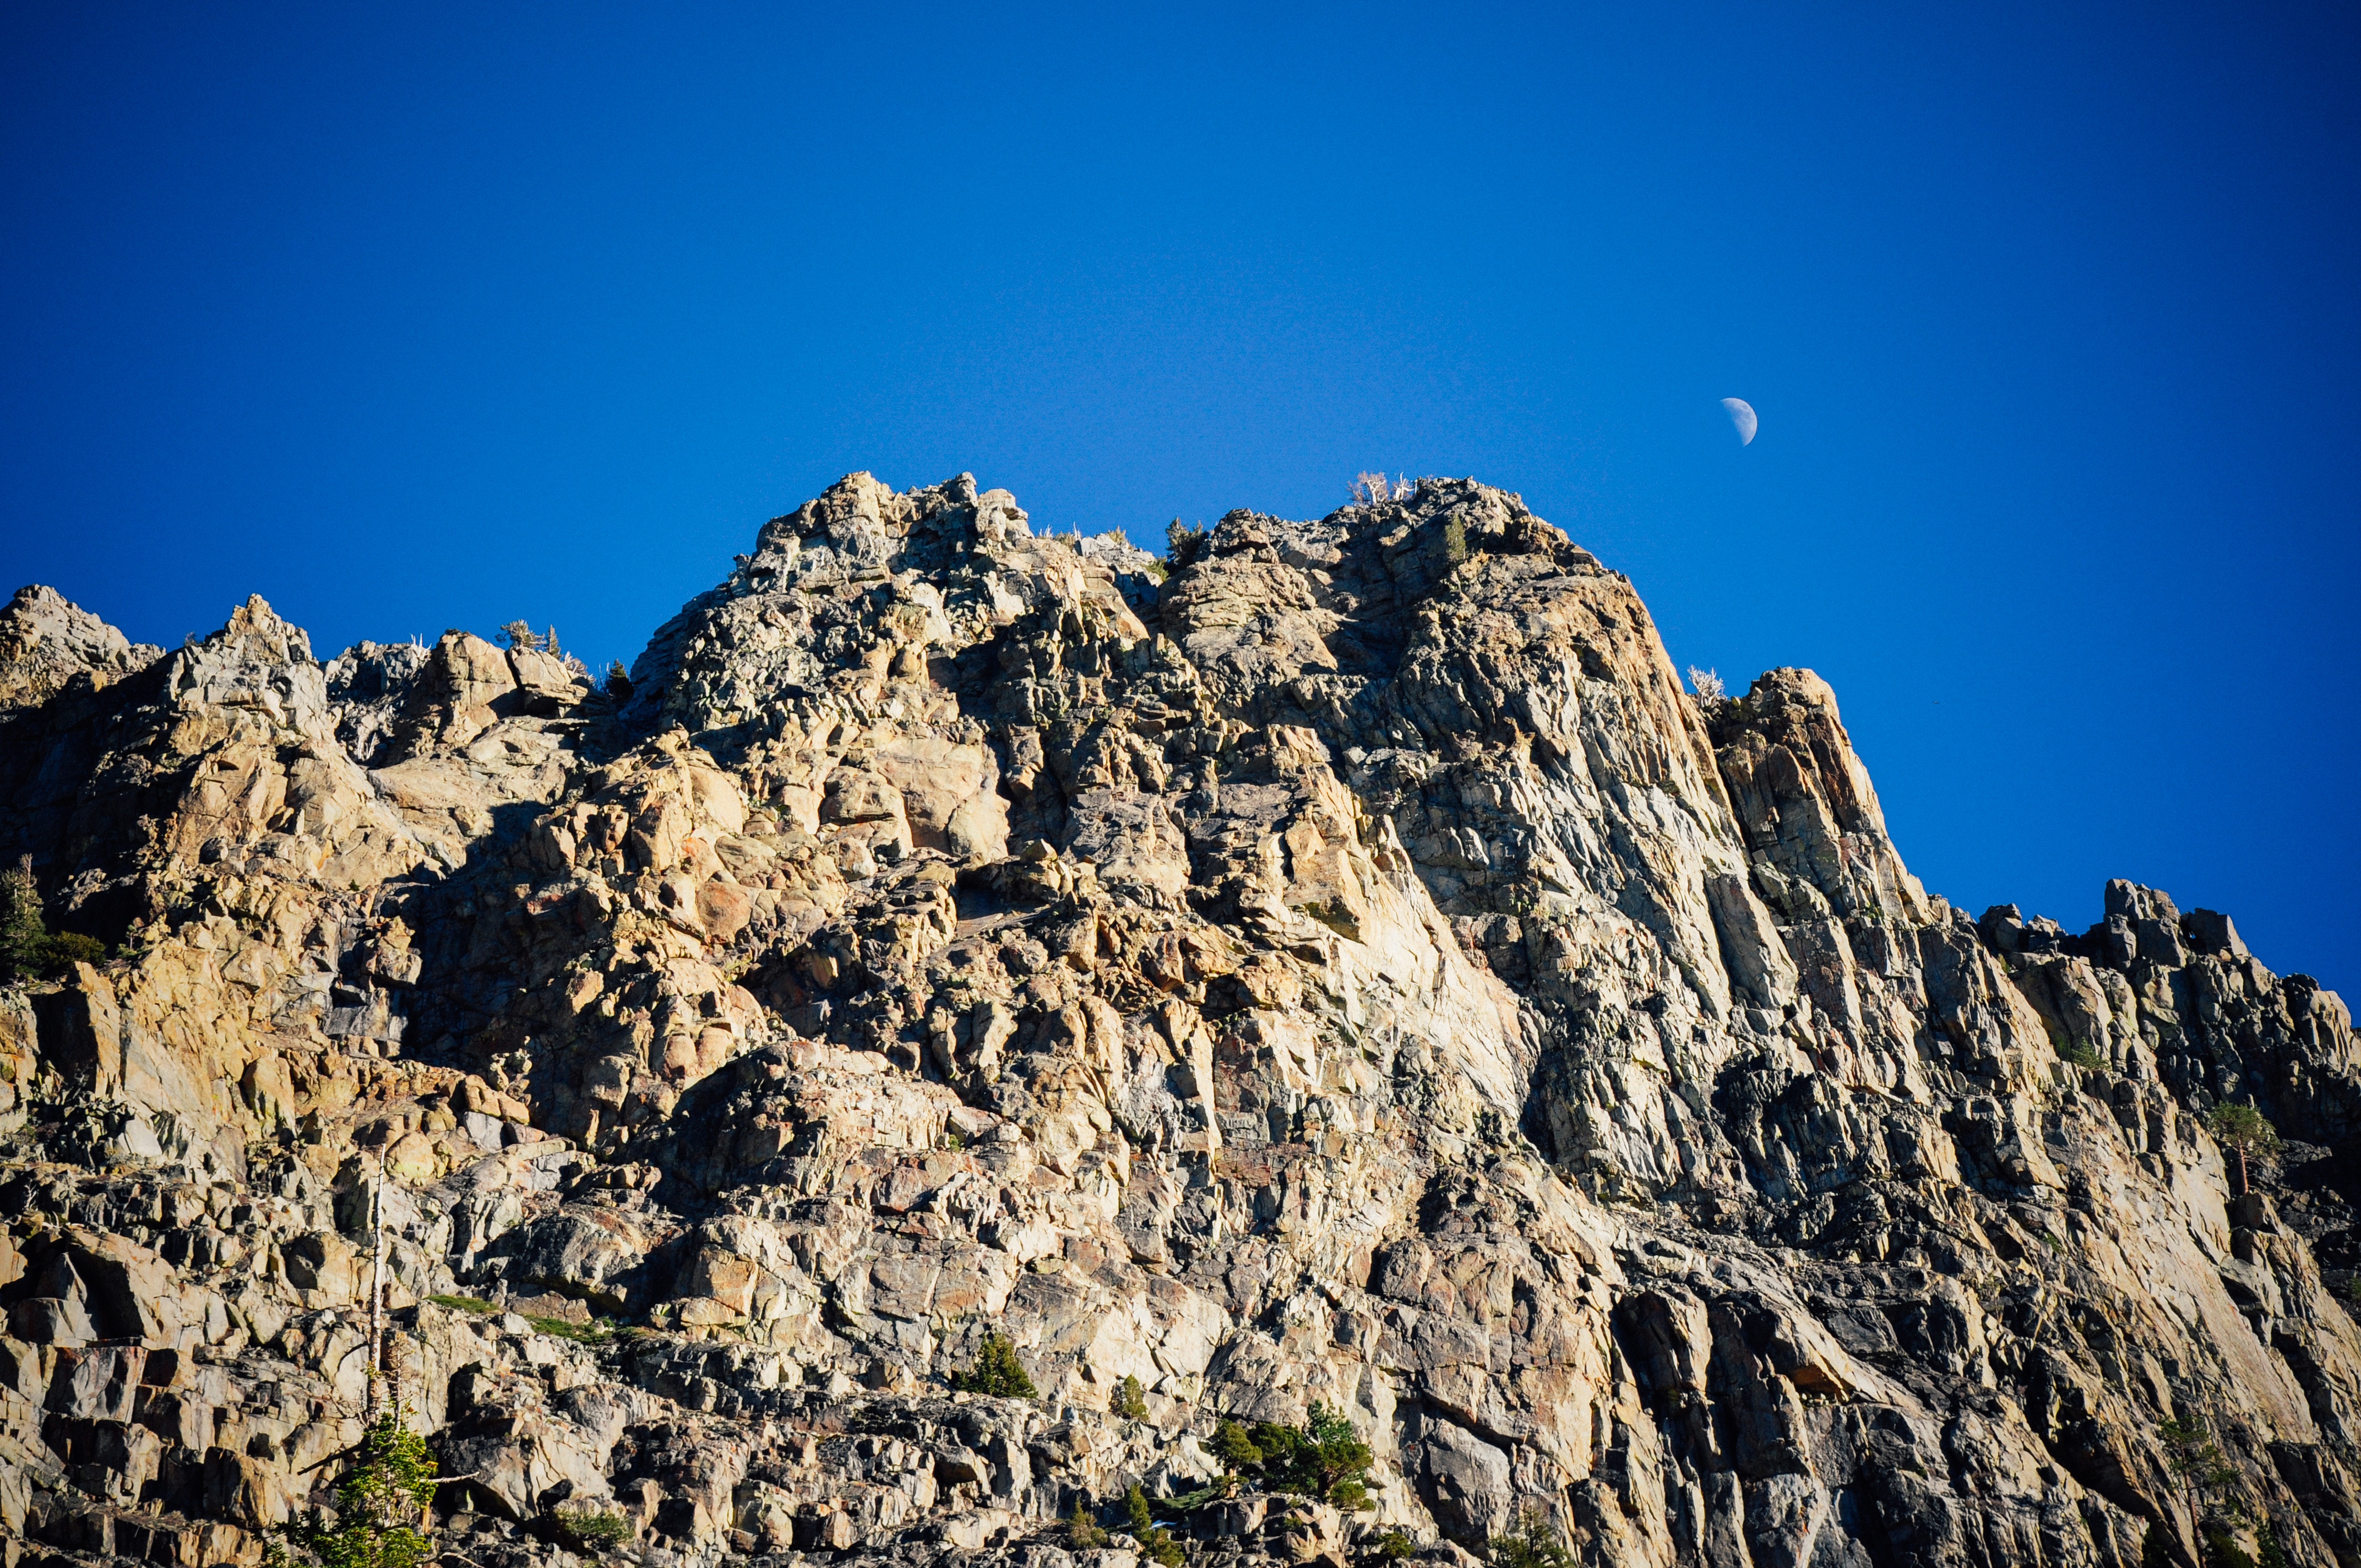
landscape, nature, rock, wilderness, walking, mountain, sky, hill, adventure, mountain range, terrain, ridge, summit, geology, alps, plateau, landform, geographical feature, mountainous landforms